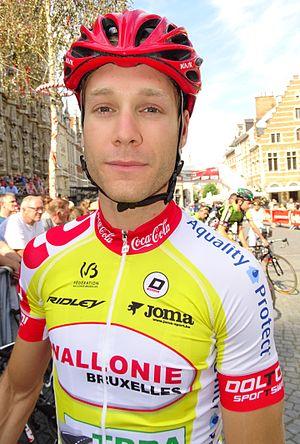
Reportage réalisé le dimanche 23 août à l'occasion du départ et de l'arrivée du Grand Prix Jef Scherens 2015 à Louvain, Belgique.
Antoine Demoitié, né le 16 octobre 1990 à Liège et mort le 27 mars 2016 à Lille, est un coureur cycliste belge.
La 78ᵉ édition de Gand-Wevelgem a eu lieu le 27 mars 2016. C'est la septième épreuve de l'UCI World Tour 2016.
Cette page présente et dresse les principaux accidents mortels survenus pendant les courses cyclistes. Elle comprend les accidents de cross-country eliminator, de cycliste sur piste, de cyclo-cross et de cyclisme sur route.